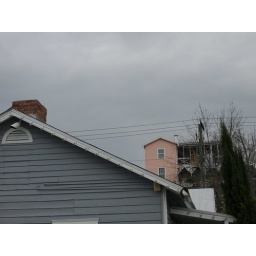
pink house in the background